2019 Moto2 World Championship

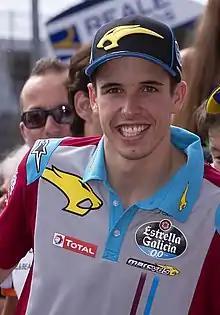
Álex Márquez was the 2019 Moto2 Champion.

The 2019 FIM Moto2 World Championship was a part of the 71st F.I.M. Road Racing World Championship season. Francesco Bagnaia was the reigning series champion but he was unable to defend his title as he joined the series' premier class, the MotoGP.